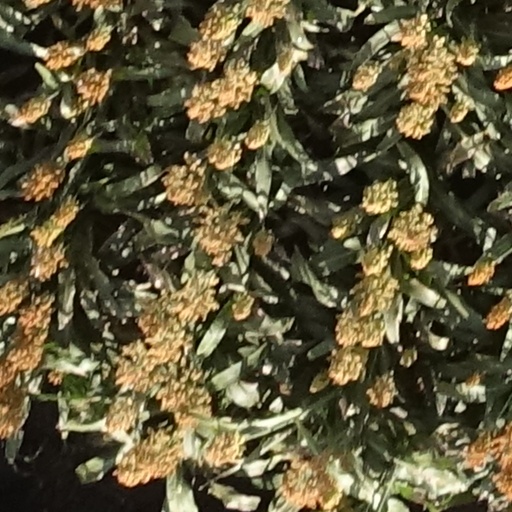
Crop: sorghum